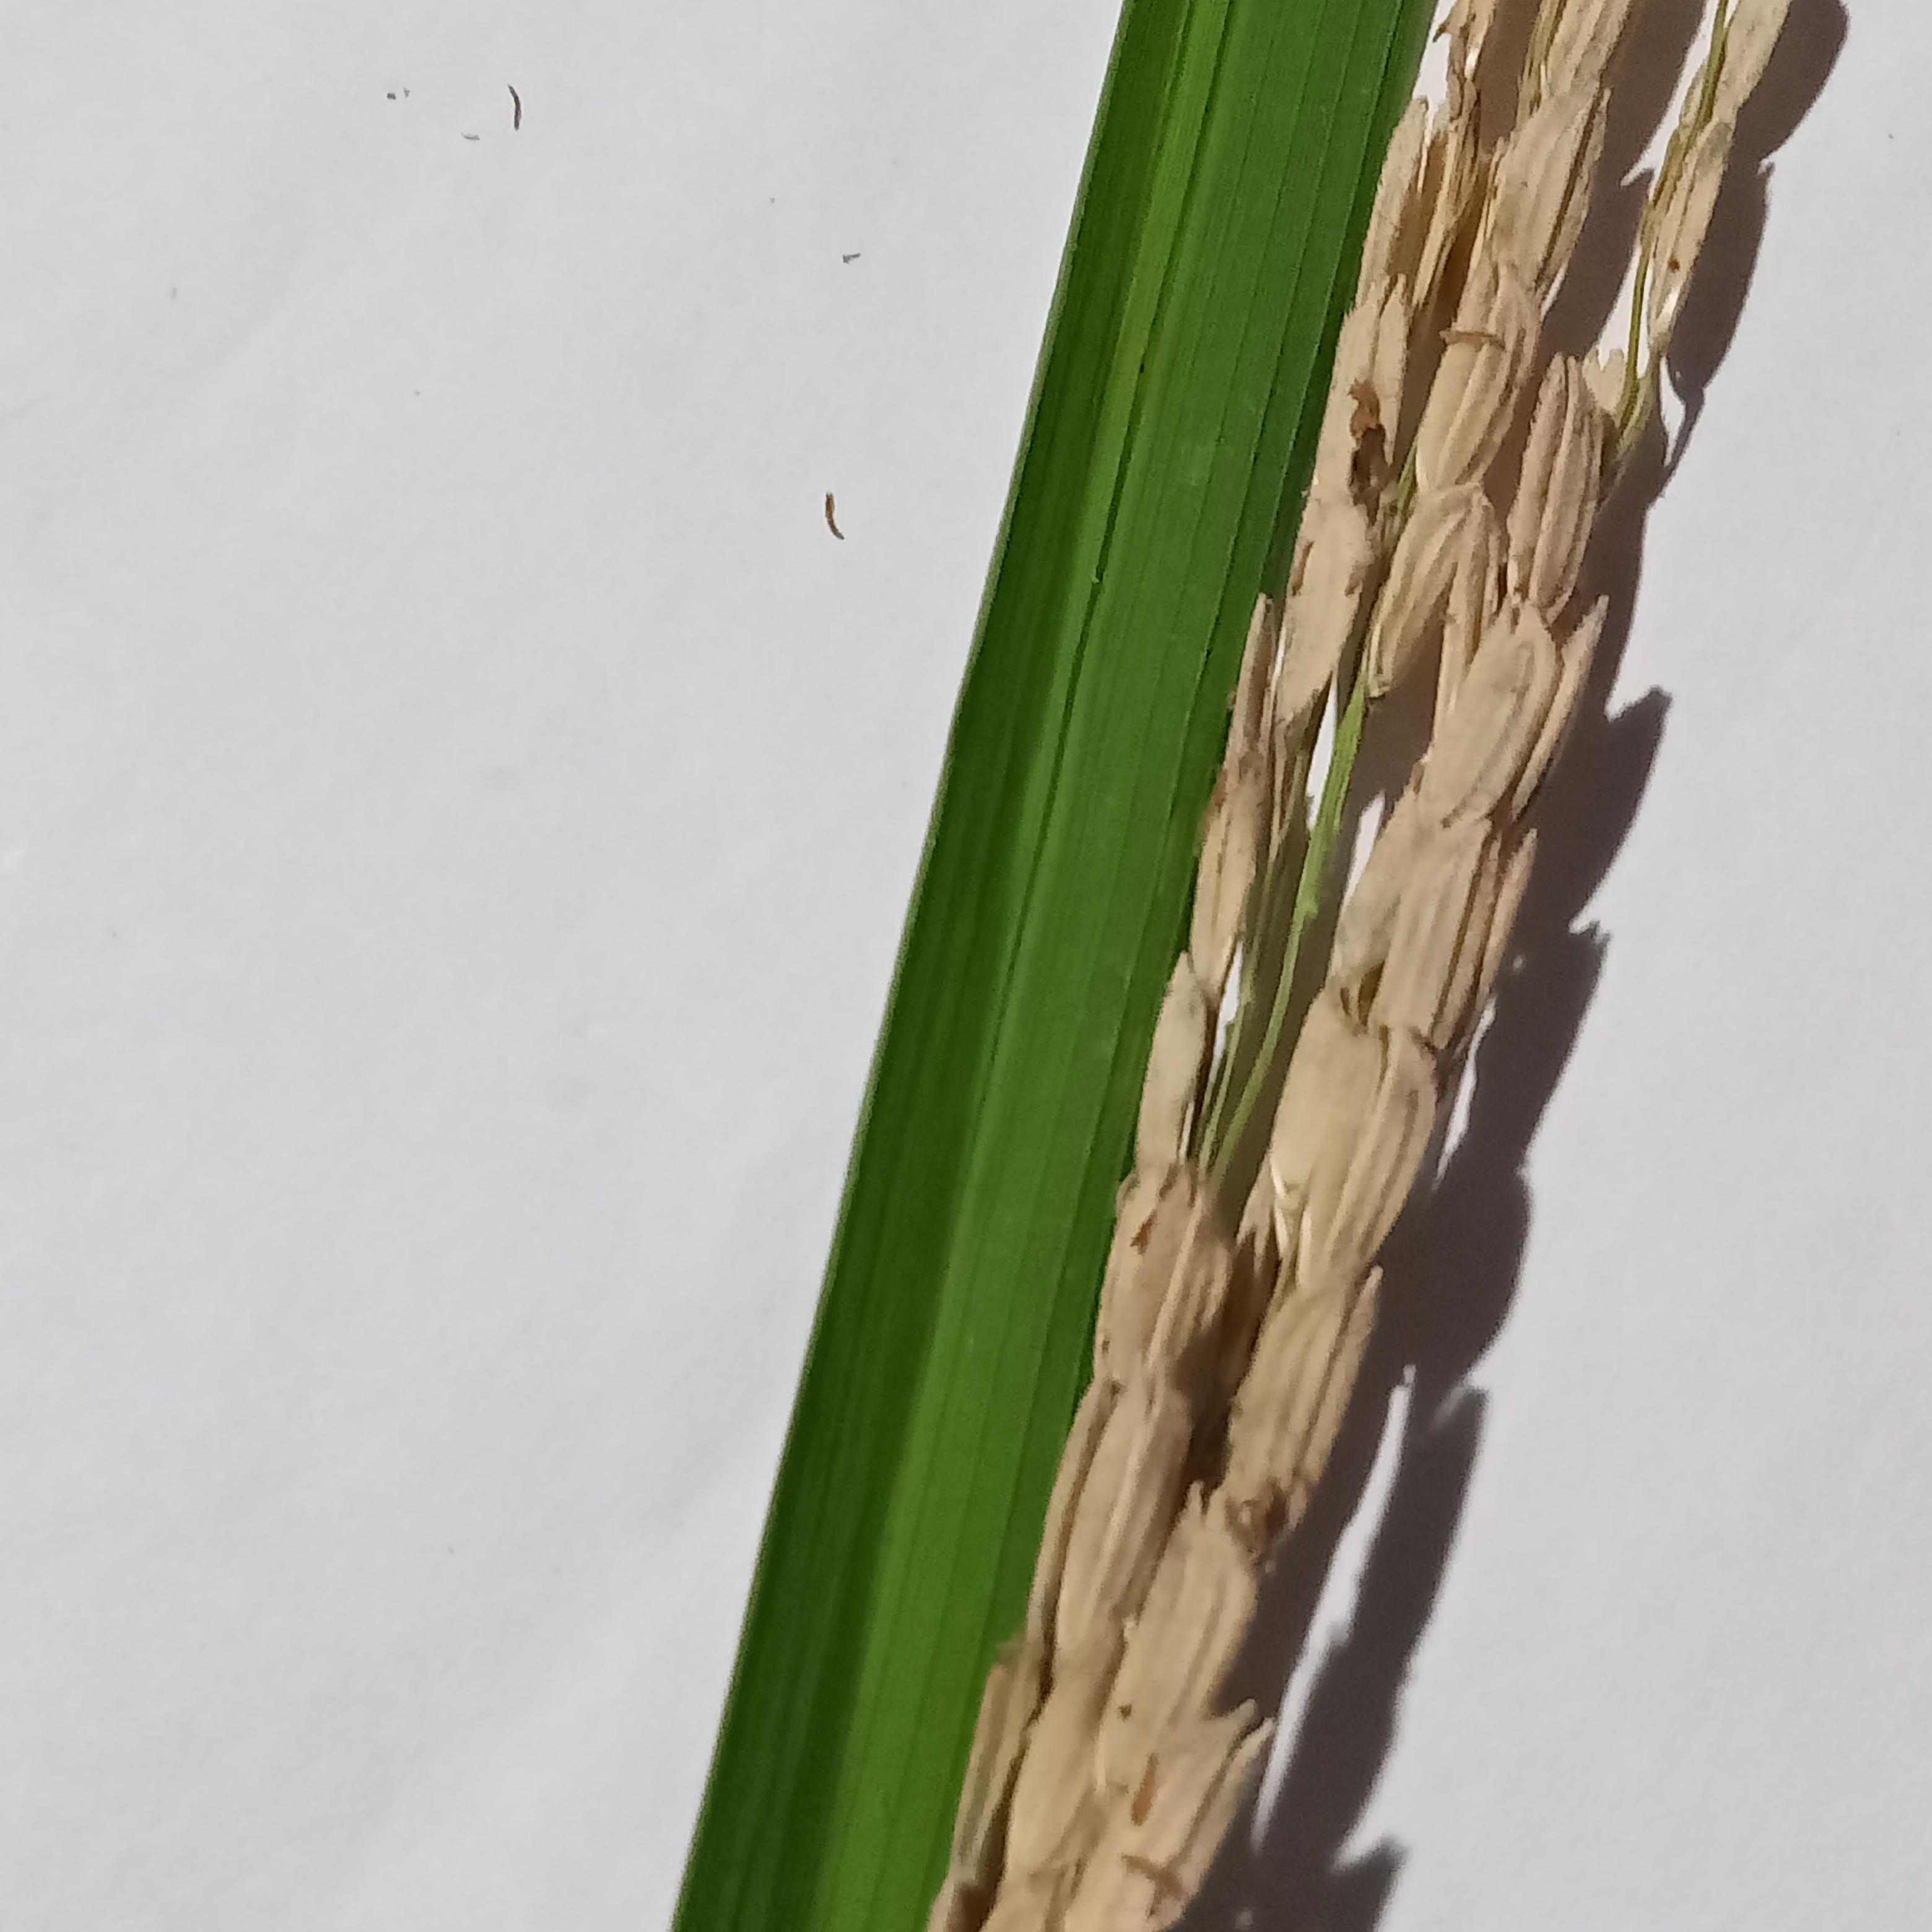
Label: Rice___Neck_Blast